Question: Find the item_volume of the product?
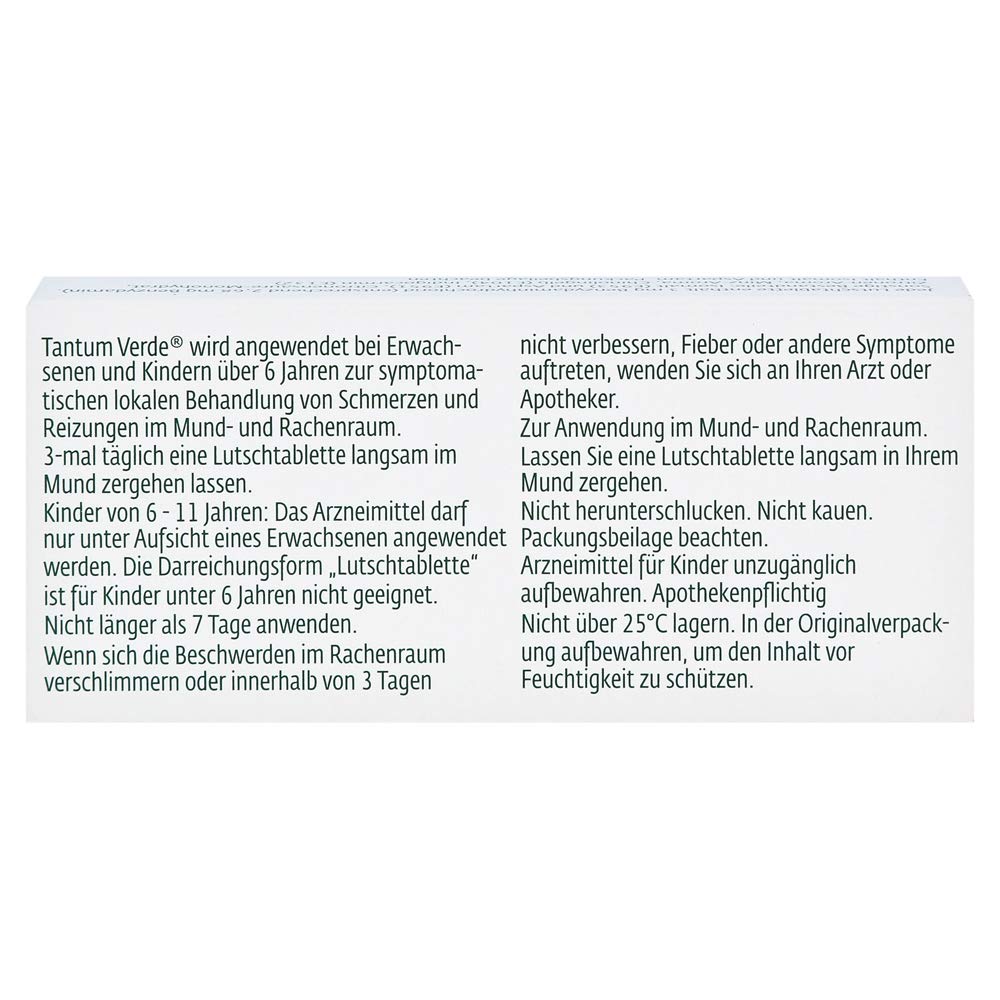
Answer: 3.0 millilitre